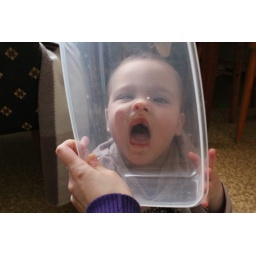
girl in the box